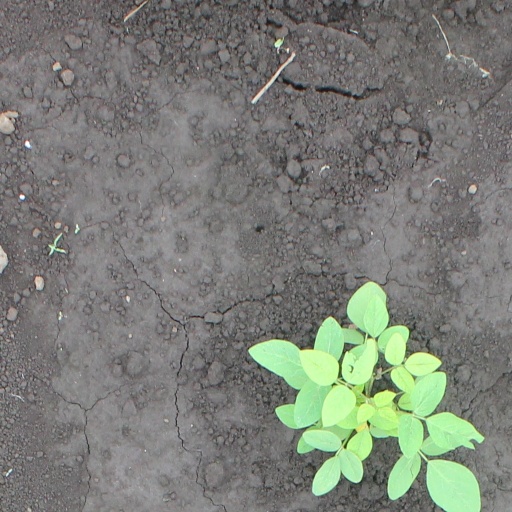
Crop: soybean